Lübbenau

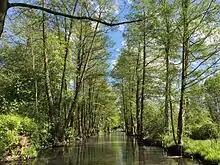
The Spreewald in Lübbenau

Lübbenau offers a variety of sights. Departing from the old town center, visitors can explore the marina with its traditional boats, or a castle which set in a nicely arranged park, including an orangerie with a cafe and a hotel. There are cycling routes to nearby villages, and boat rides are popular with tourists. The city wall's history dates back to the Middle Ages and the museum next to the city gate offers insights into the architecture as well as the rich history of the region.